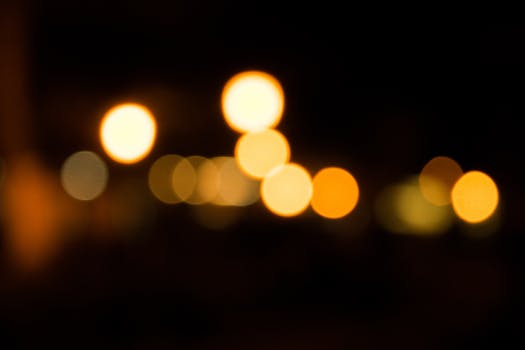
Label: No Watermark